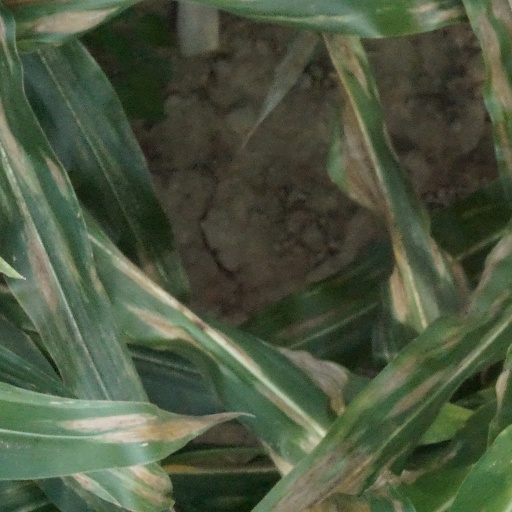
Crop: maize; corn